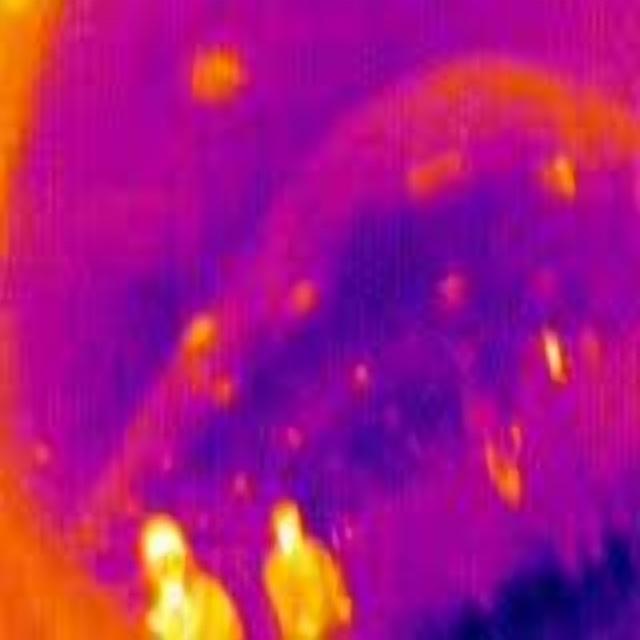
Detected objects:
label: person
label: person